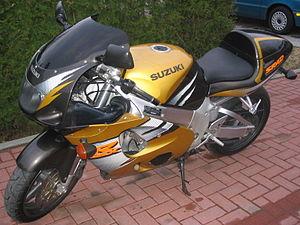
Suzuki Motor Corporation est un constructeur japonais de motos, d'automobiles et de moteurs de bateaux ; il est avant tout un important fabricant de motos.